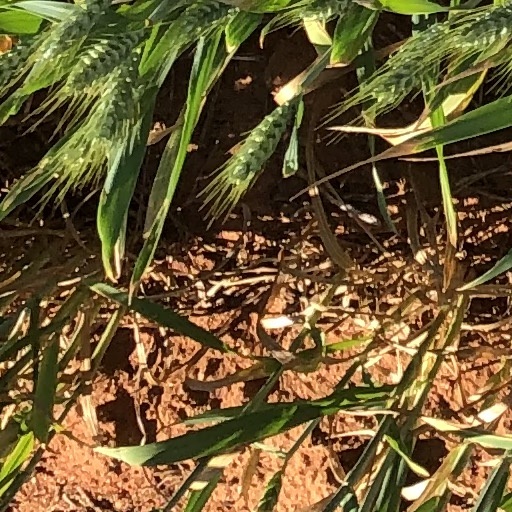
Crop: wheat